Tamar Park

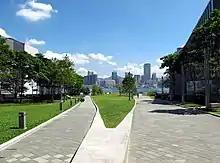
Lawn of Tamar Park

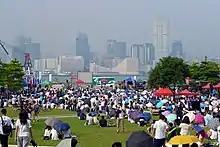
Tamar Park under Hong Kong class boycott campaign in 2014

Tamar Park is an urban park in Admiralty, Hong Kong covering around with the design concept of 'perpetual green'.